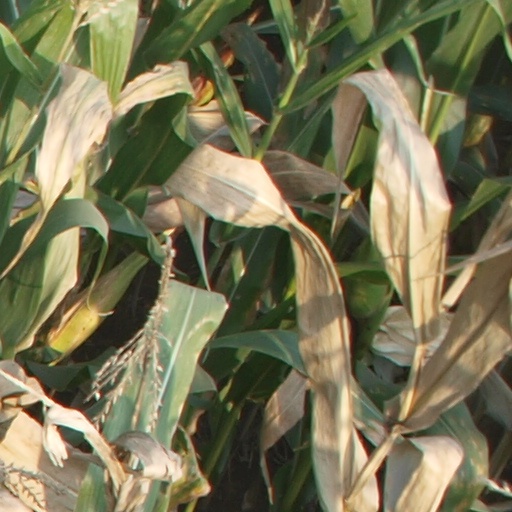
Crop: maize; corn